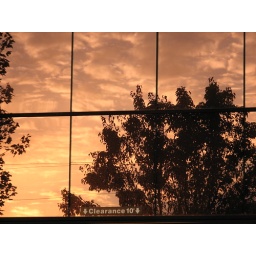
tree and clouds in glass by bigshoot1966